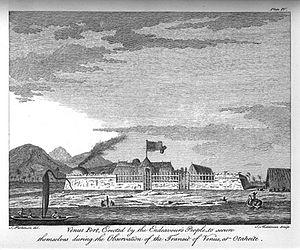
Sydney Parkinson, né vers 1745 et mort le 26 décembre 1771, est un illustrateur naturaliste écossais.